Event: Nepal Earthquake
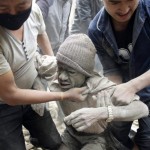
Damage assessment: damage